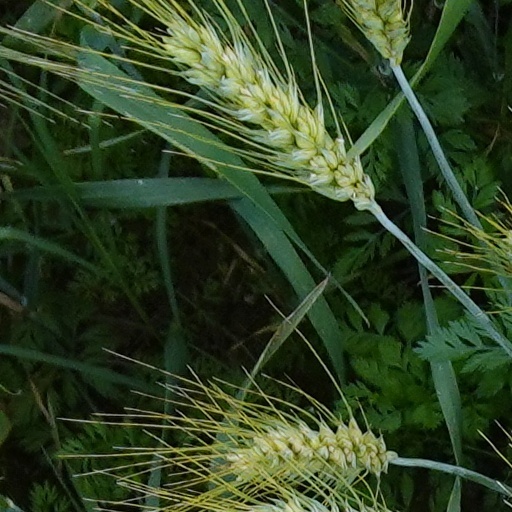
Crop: wheat